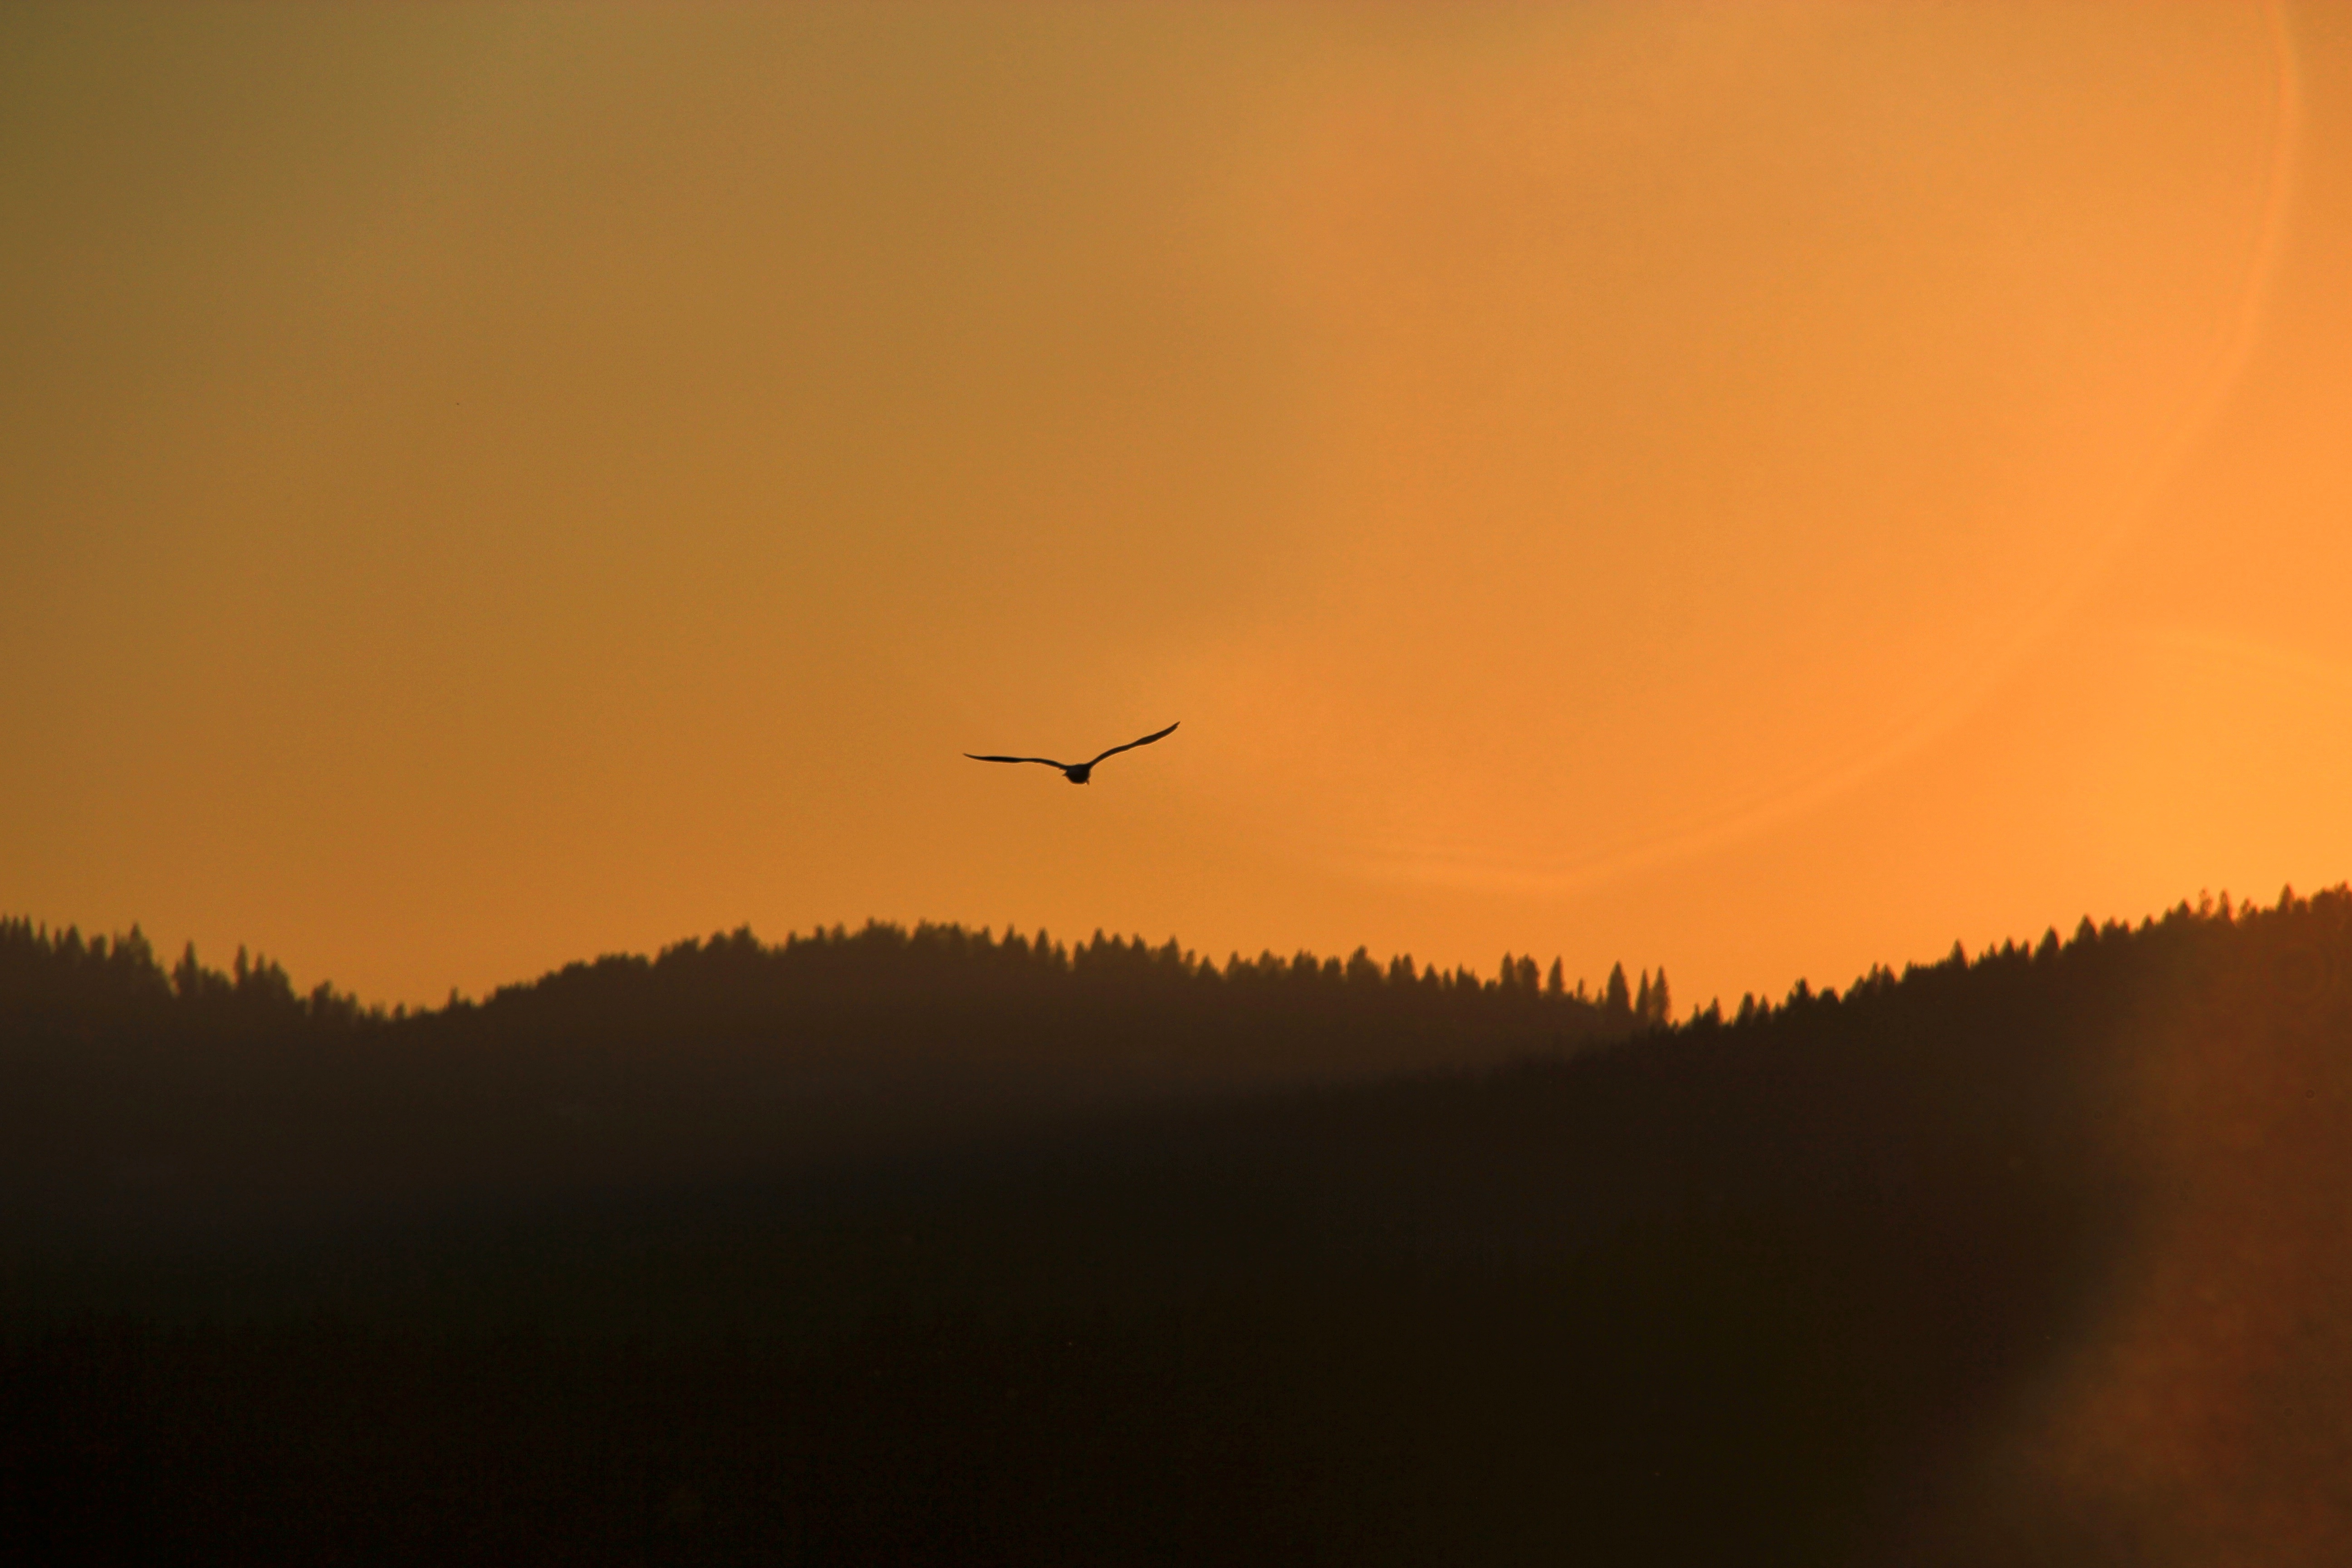
mountain, bird, sun, sunrise, sunset, prairie, sunlight, morning, dawn, dusk, evening, flight, soar, atmospheric phenomenon